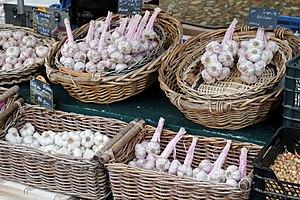
Aulx blancs de Lomagne sur le marché de Périgueux
L'Ail blanc de Lomagne est une appellation qui désigne une production traditionnelle d'ail de la région de Lomagne. Cette région naturelle, qui s'étend à cheval sur les départements du Gers et de Tarn-et-Garonne dans la basse vallée du Gers, est le berceau historique de cette culture.